Michel Sidibé

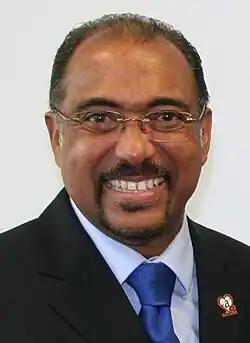

Dr. Michel Sidibé (born 1952 in Mali) is the African Union Special Envoy for the African Medicines Agency (AMA). He was the Minister of Health and Social Affairs of Mali. Sidibé was the second Executive Director of UNAIDS, serving from January 2009 until May 2019. He held the rank of Under-Secretary-General.